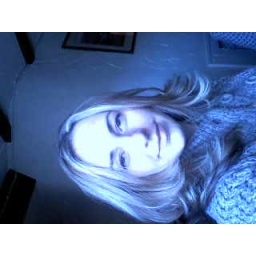
Me in blue on my new phone after having had my hair done!